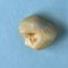
Maize quality: Bad